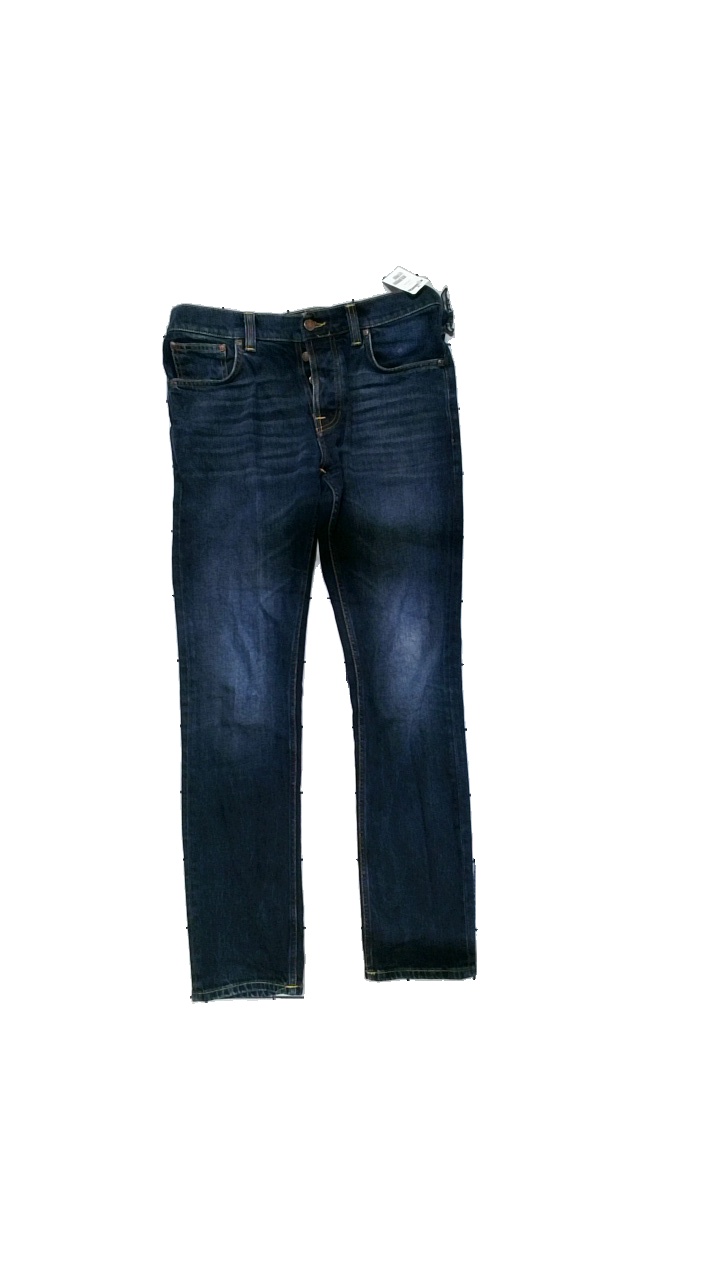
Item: Jeans (Unisex)
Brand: Nudie Jeans
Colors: Blue
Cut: Tight
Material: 99% cotton, 1% elastane
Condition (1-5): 4
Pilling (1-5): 4
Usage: Reuse
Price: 150-250